Standard Flying Nine

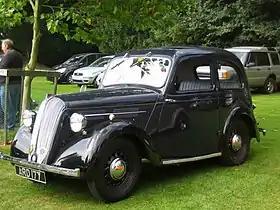
1938 Standard Flying Nine DeLuxe

The Flying Nine was a small family car produced by the British Standard Motor Company between July 1936 and 1940. It was the smallest of several relatively streamlined cars with which the company, in common with several UK mass market competitors, broadened and updated its range in the later 1930s. The Flying Standard series began with the Flying Twelve, Sixteen, and Twenty in October 1935, with smaller versions ranging down to 8HP added in the following years.